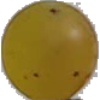
Label: Grape White 3